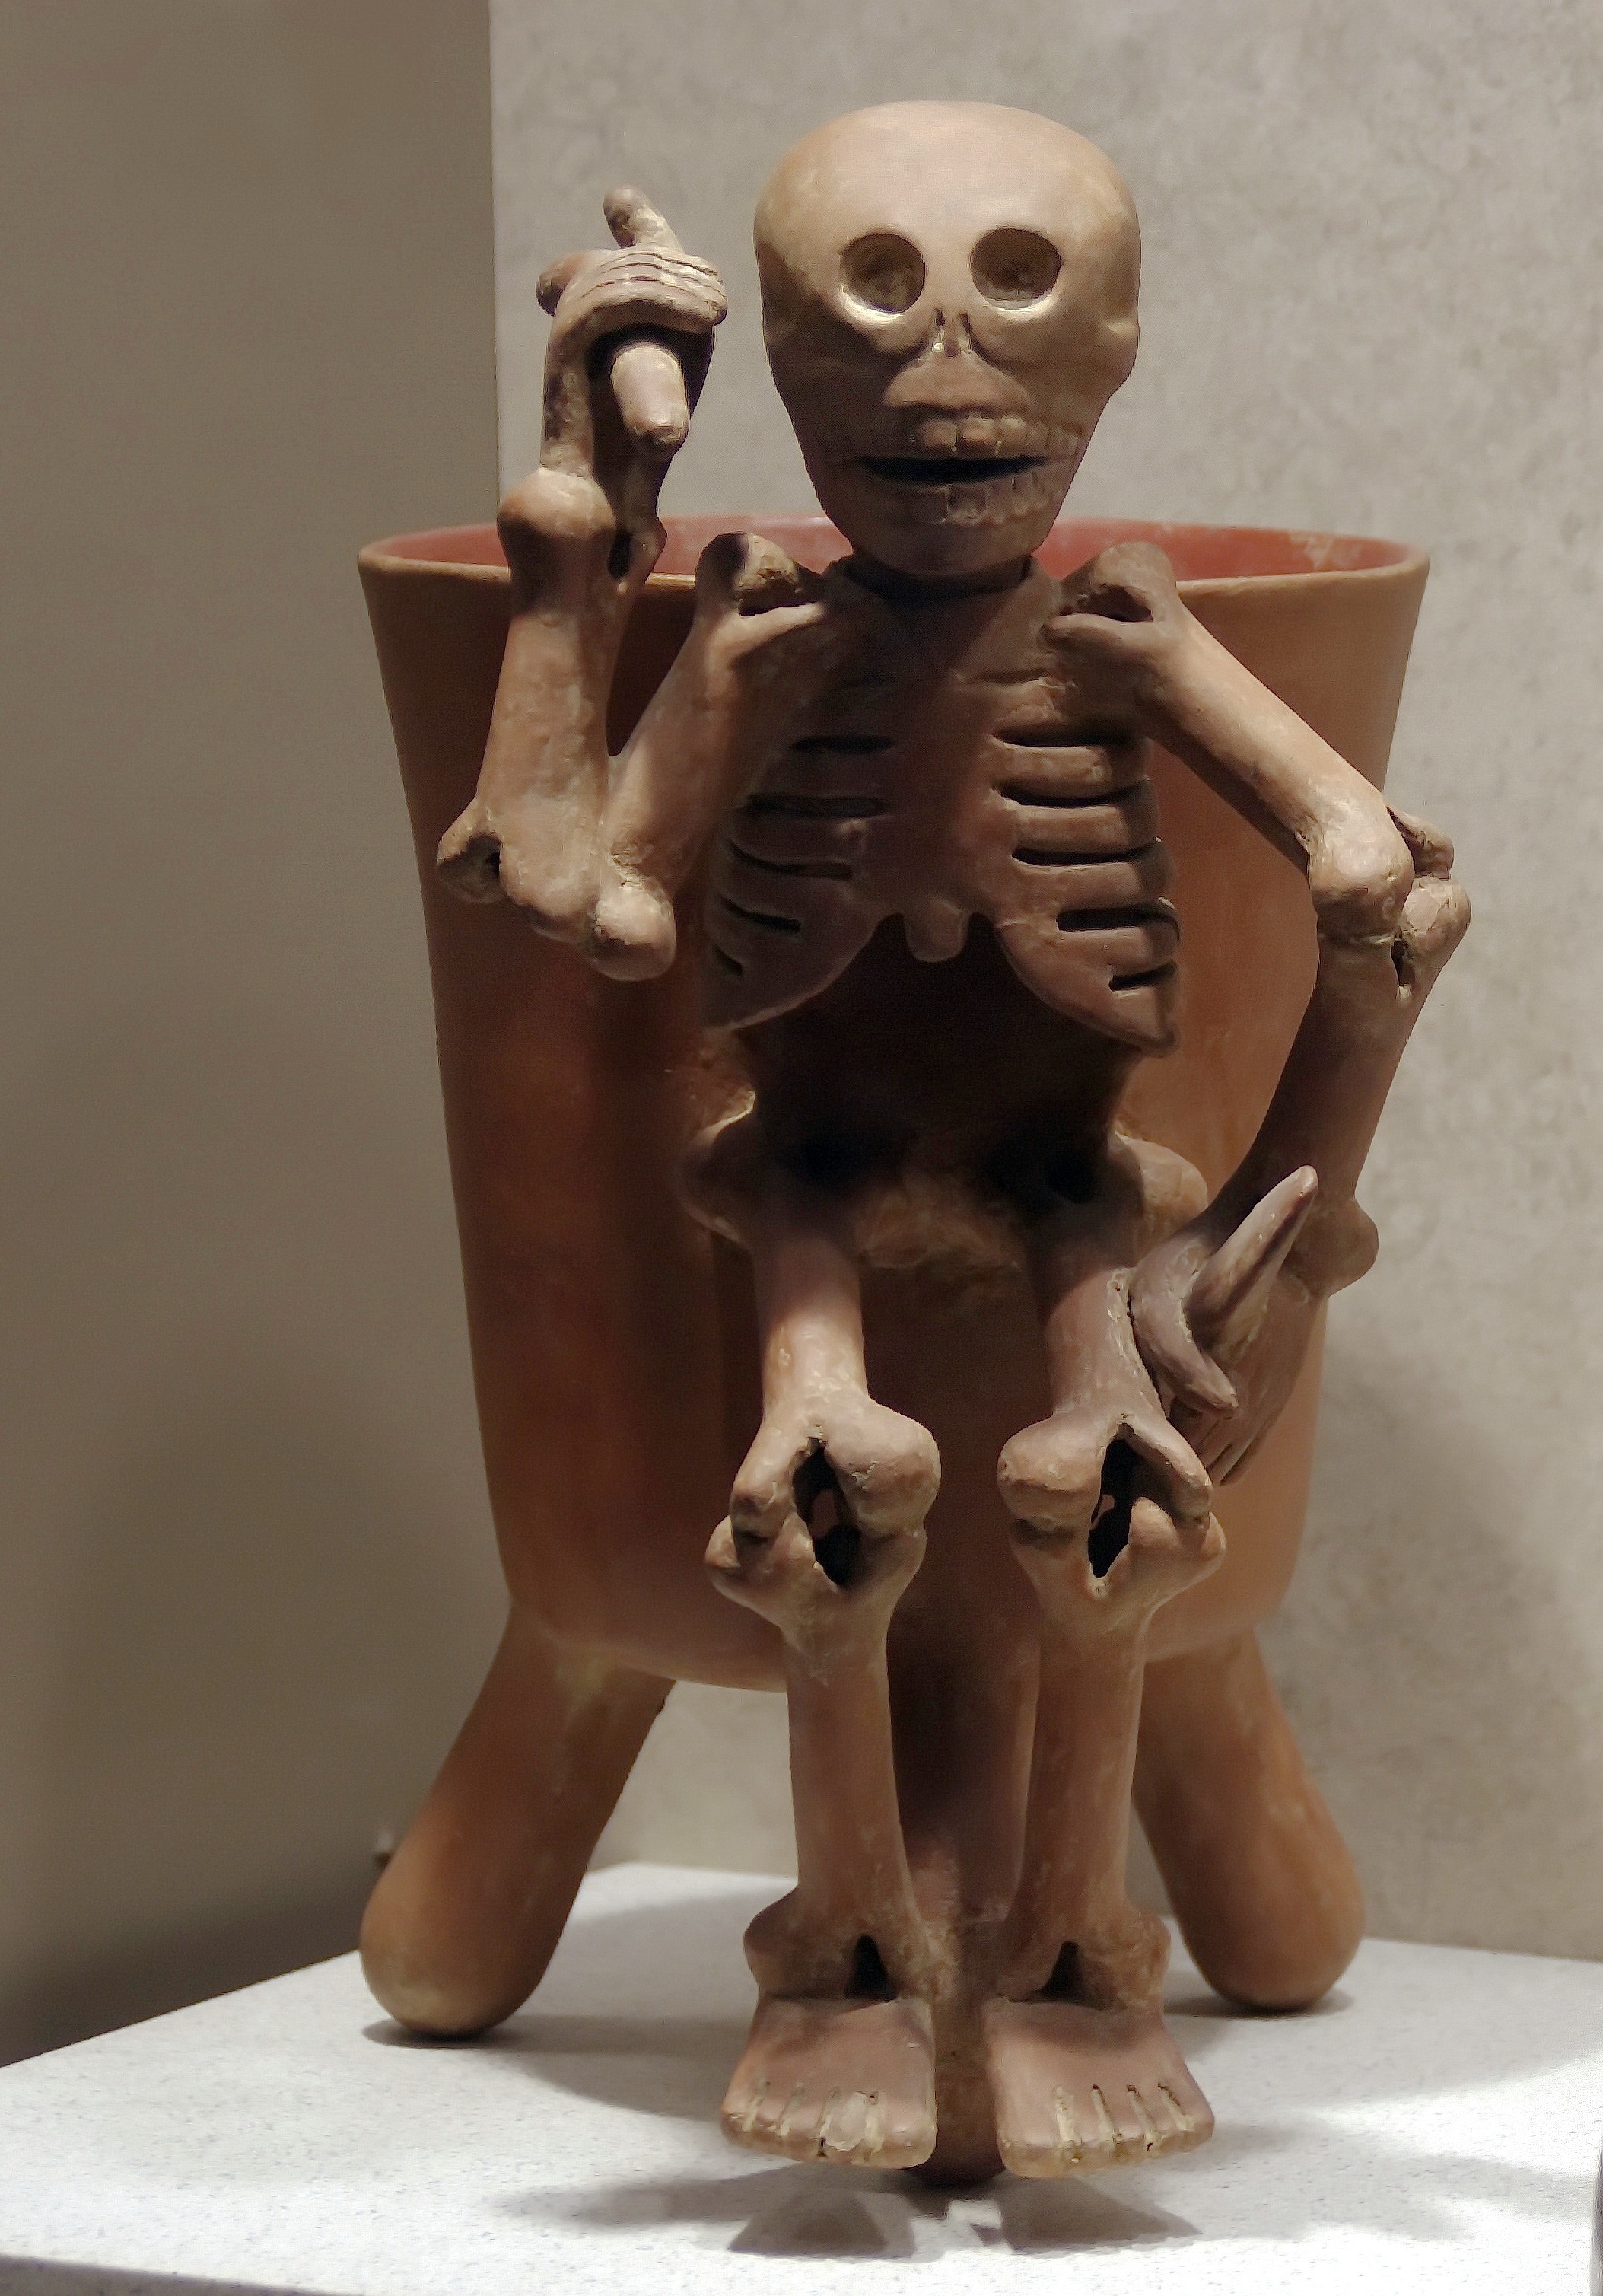
wood, monument, statue, ceramic, death, pottery, toy, material, sculpture, art, mexico, head, figurine, carving, mesoamerica, stone carving, columbian, ancient history, anthropological museum